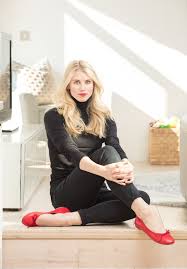
Label: Ballet Flat